The Iron Claw (film)

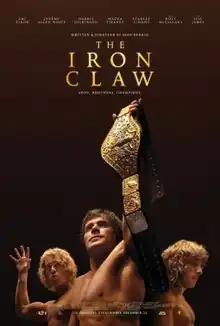
Theatrical release poster

The Iron Claw is a 2023 biographical sports drama film written and directed by Sean Durkin about the Von Erichs, a family of professional wrestlers who are "cursed" by tragedy. The film depicts the struggles of wrestling company owner Fritz Von Erich's sons to achieve the success for which their father groomed them, from 1979 to the early 1990s.